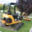
Label: tractor